12th Flak Division

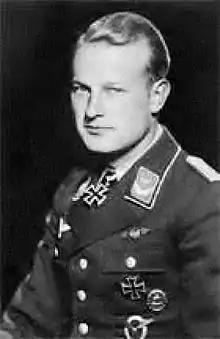
Ernst Buffa, divisional commander of the 12th Flak Division between 21 December 1942 and 15 April 1944

On 21 December 1942, Ernst Buffa replaced Frantz as divisional commander. In 1943/44, it received the 133rd, 125th and 35th Flak Regiments from the neighboring 18th Flak Division and in turn transferred the 34th and 101st Flak Regiments. It saw combat in the Demyansk sector and was at Bryansk, Oryol and Kursk in early 1943. At the Battle of Kursk, it fought for the 9th Army, as part of Luftflotte 6, and reported 383 downed Soviet aircraft. It was supported at Kursk by 10th Flak Brigade. In October 1943, it was placed under the supervision of II Flak Corps, along with the 18th Flak Division (at Orsha) and 10th Flak Brigade (at Vitebsk), later also joined by the 23rd Flak Division (Fichter). By the end of the year 1943, it was at Zboriv, still under the supervision of II Flak Corps (still under Luftflotte 6). In 1944, it saw action at Babruysk. After the destruction of Army Group Center, dubbed "Operation "Bagration"" on the Soviet side, the 12th Flak Division was initially at Baranavichy and later at Mława. During "Bagration", the flak formations of the II Flak Corps had distinguished themselves in anti-tank warfare against Red Army tanks. Werner Prellberg replaced Buffa as divisional commander on 15 April 1944. Prellberg was later promoted to Generalleutnant during his tenure, on 1 August. The former divisional commander Buffa later received the Knight's Cross on 5 September 1944.